Camille Claudel

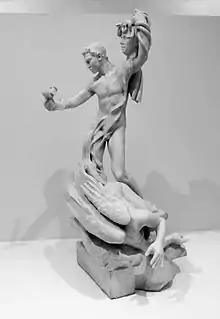
Claudel's "Perseus and the Gorgon" (1905)

The Musée Camille Claudel was opened in March, 2017, as a French national museum dedicated to Claudel's work. It is located in her teenage home town of Nogent-sur-Seine. The Musée Camille Claudel displays approximately half of Claudel's 90 surviving works.